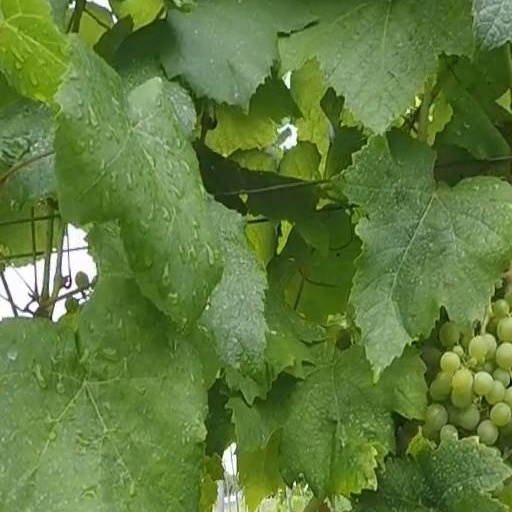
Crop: grape